Kingdom of Africa

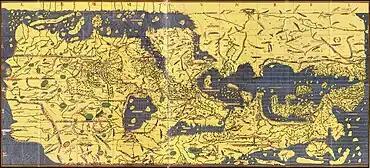
The "Tabula Rogeriana", an early world map drawn by Muhammad al-Idrisi for Roger II of Sicily in 1154. Note that the north is at the bottom, and so the map appears "upside down" compared to modern cartographic conventions. Al-Idrisi is also the author of the historical-biographical "Book of Roger".

Regarding the motive for the Normans' military involvement in Africa, historian David Abulafia raises three possibilities: religious ("the extension of crusading activity into a relatively neglected arena"), economic (such as "the protection of key trade routes"), or imperialistic ("an attempt to build a vast Mediterranean empire").